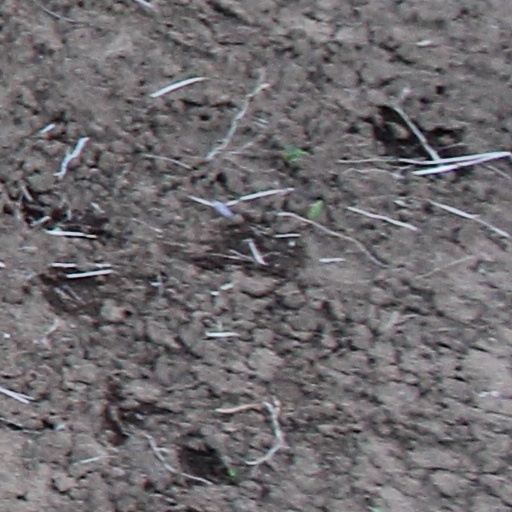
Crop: wheat